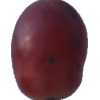
Label: pink_grape